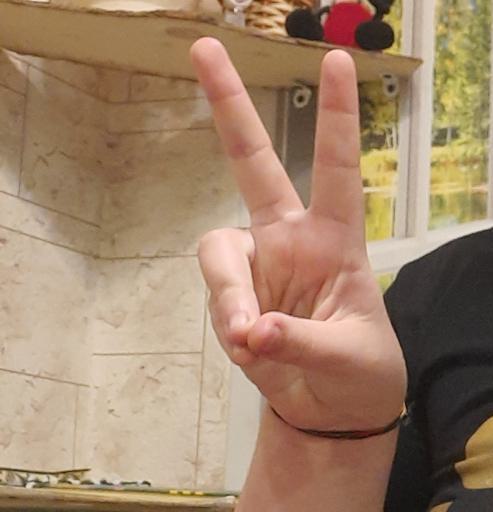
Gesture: peace